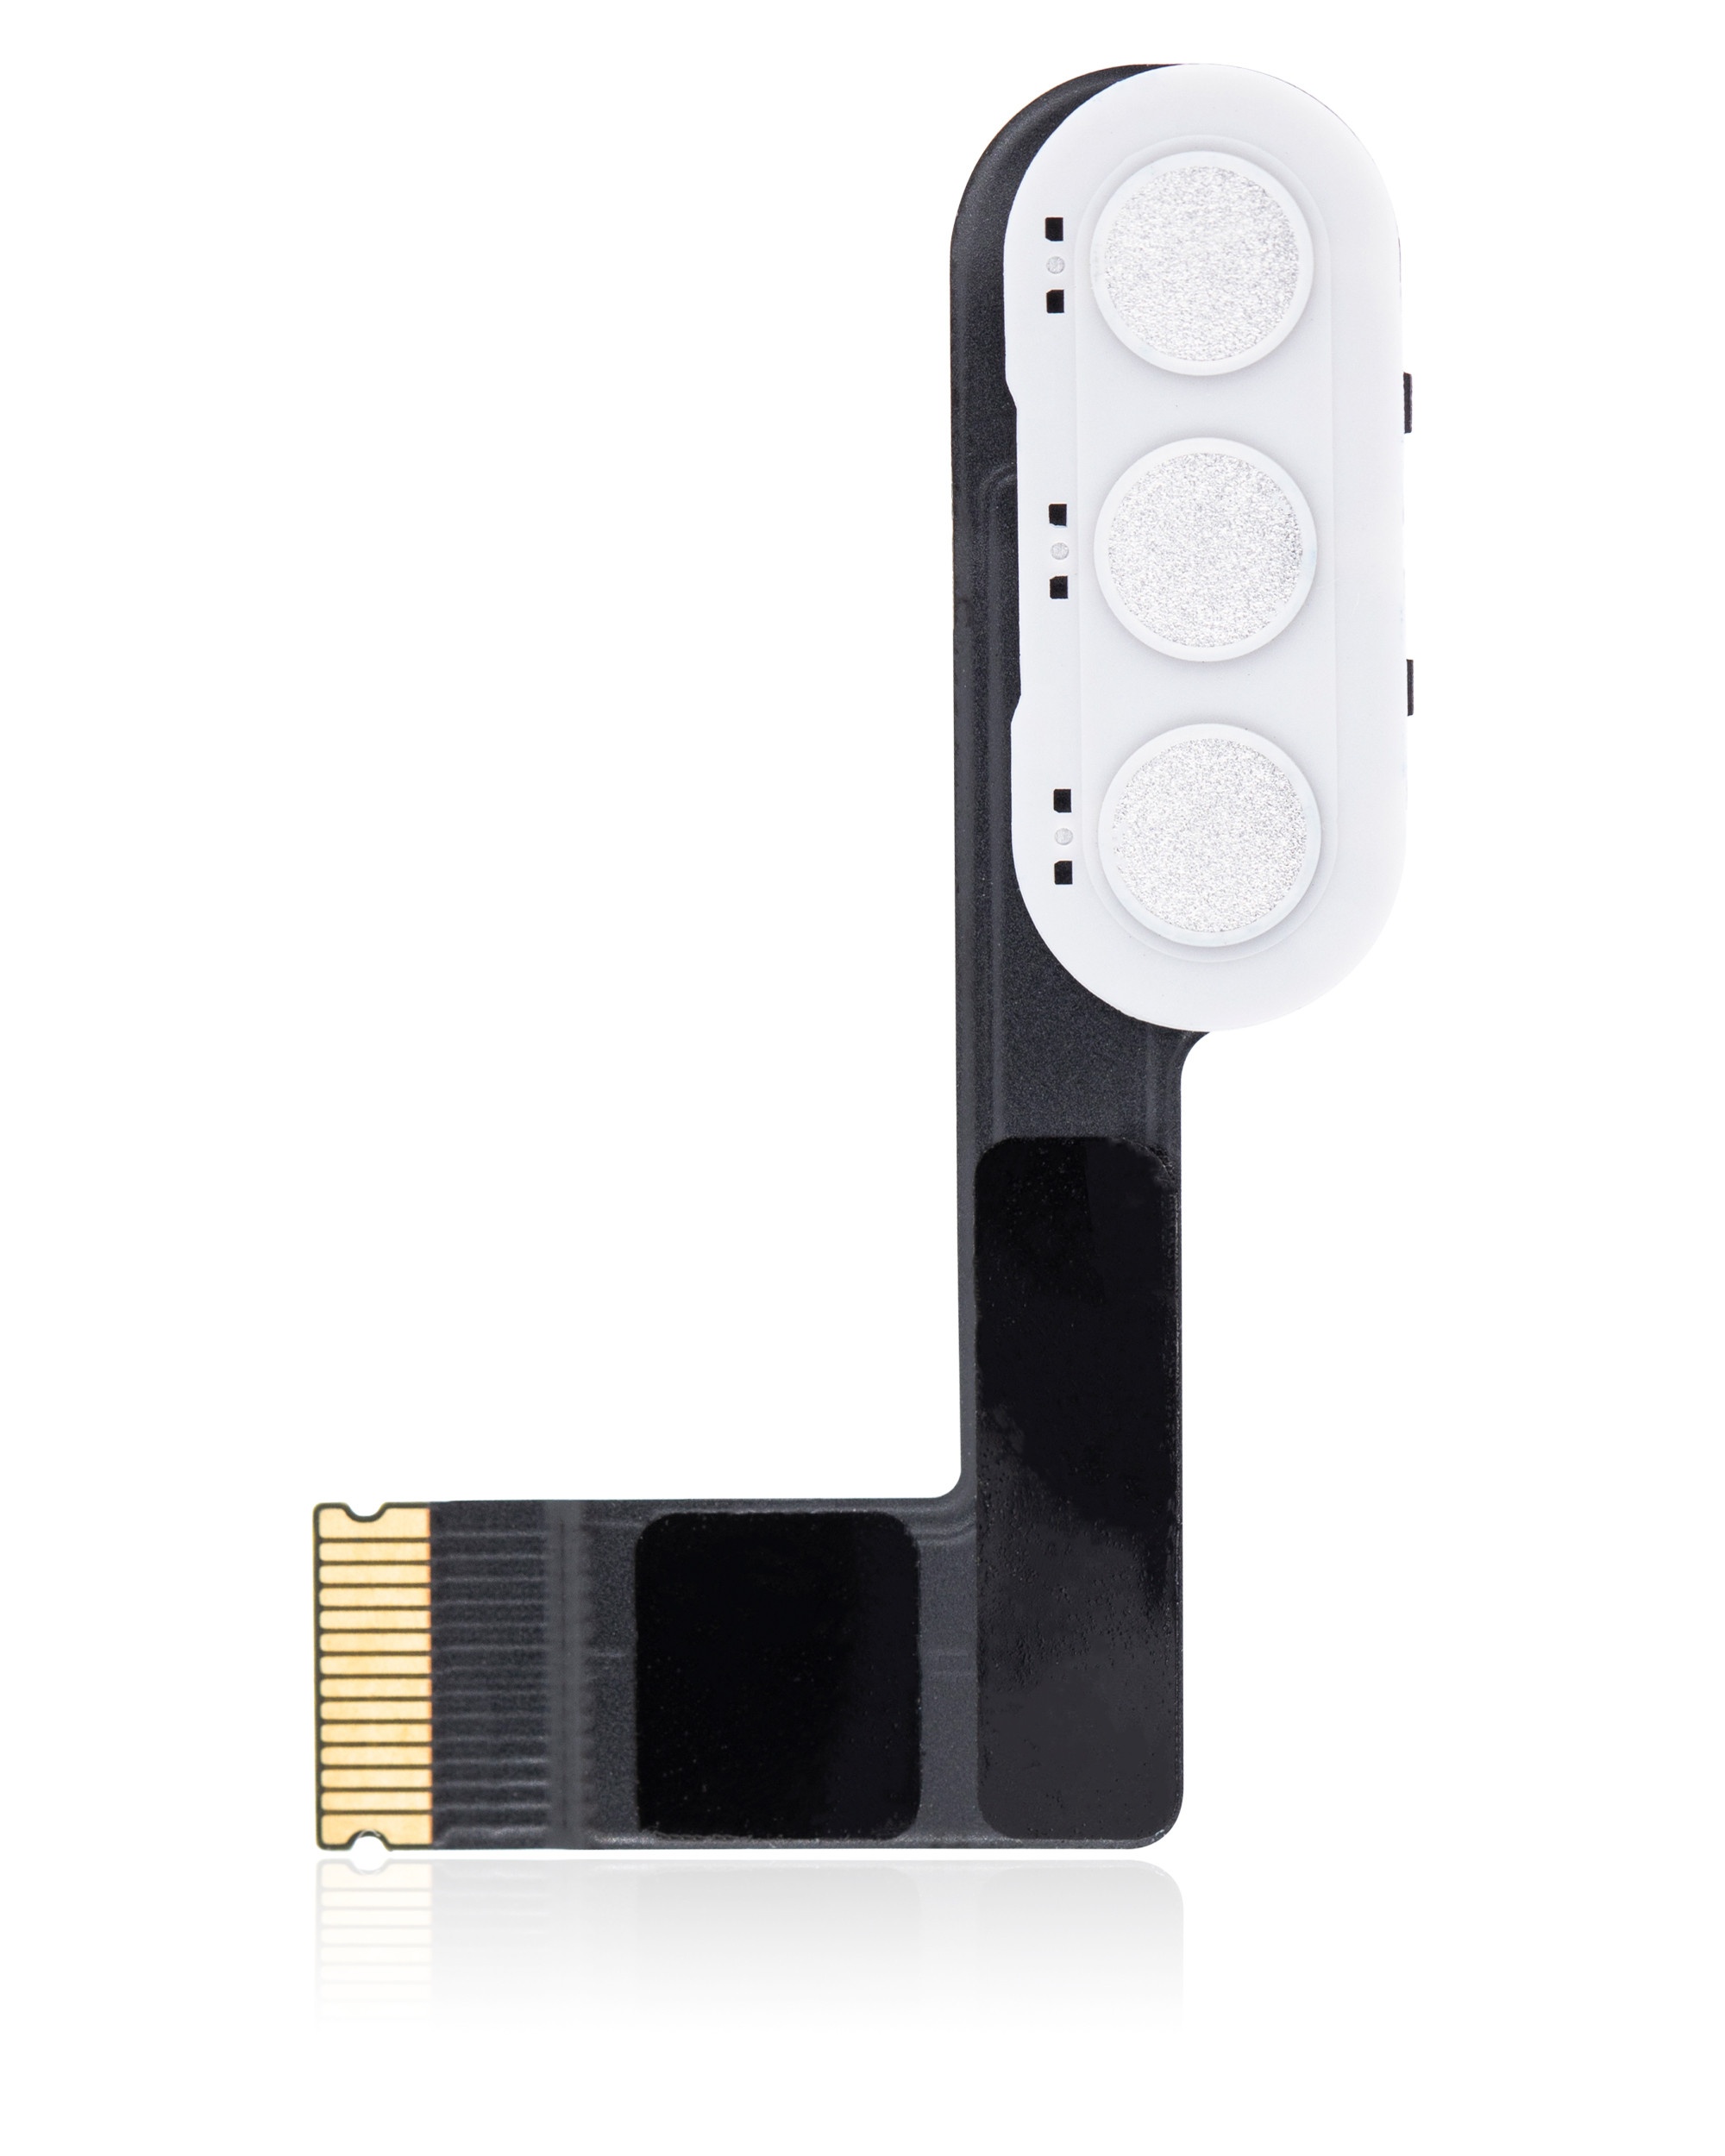
Flex de Teclado para iPad Air 4- Silver
Brand: Apple
Category: Electronics > Electronics Accessories > Computer Accessories > Keyboard & Mouse Wrist Rests